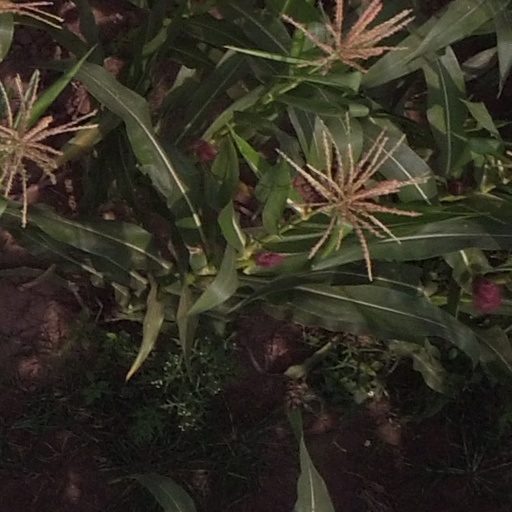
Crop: maize; corn